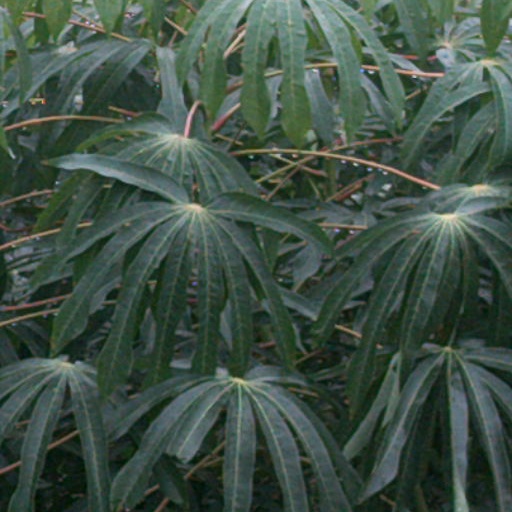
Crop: cassava